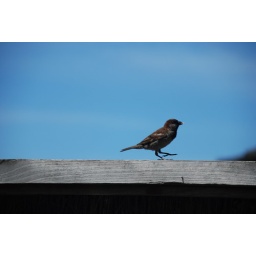
This bird was trying to feed some little chicks but kept on getting hassled by other birds